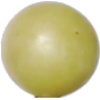
Label: Grape White 2